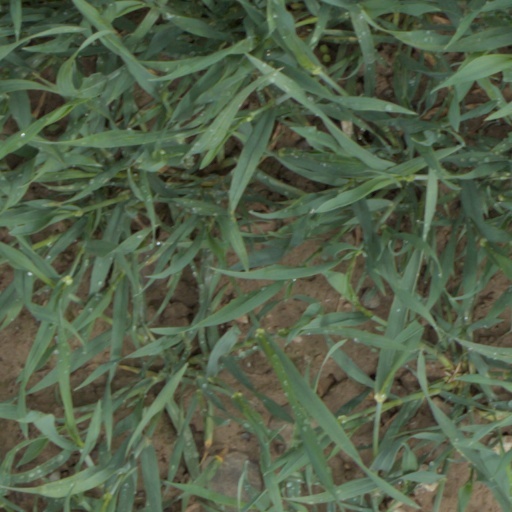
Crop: wheat